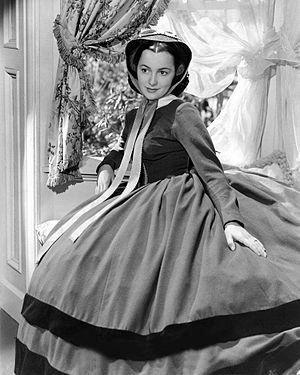
Olivia de Havilland, née le 1ᵉʳ juillet 1916 à Tokyo et morte le 26 juillet 2020 à l'âge de 104 ans dans le 16ᵉ arrondissement de Paris, est une actrice britannique de naissance, naturalisée américaine puis française.
Autant en emporte le vent est un film américain de Victor Fleming réalisé en 1939, adapté du roman du même nom de Margaret Mitchell paru en 1936. Il sort en salles en 1939 aux États-Unis, et au cours des deux décennies suivantes dans le reste du monde, sa sortie en Europe ayant été retardée par la Seconde Guerre mondiale.